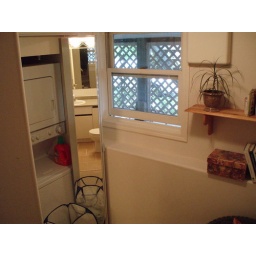
downstairs landing/laundry. you can see the 1/2 bath in the mirrored door